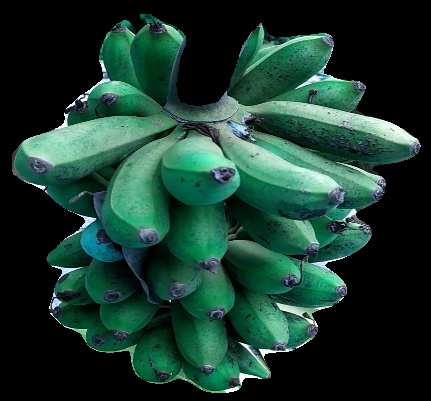
Variety: rasbale
Grade: grade3